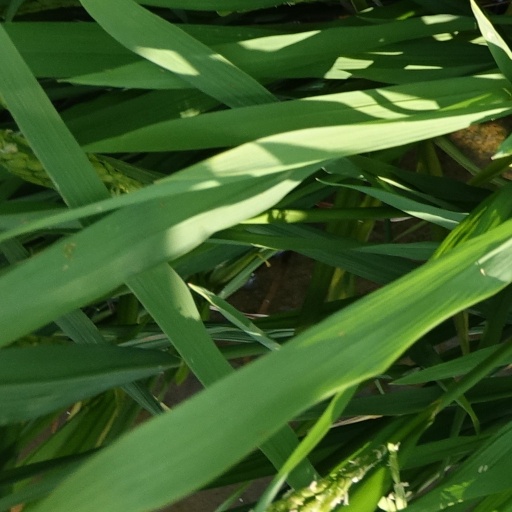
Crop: rice